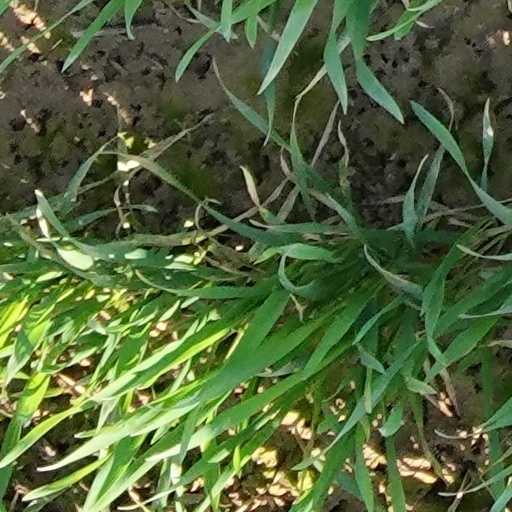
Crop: wheat